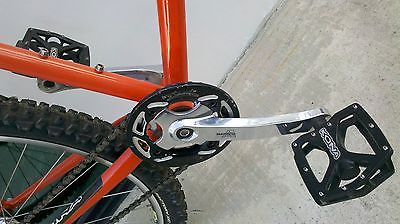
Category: bicycle